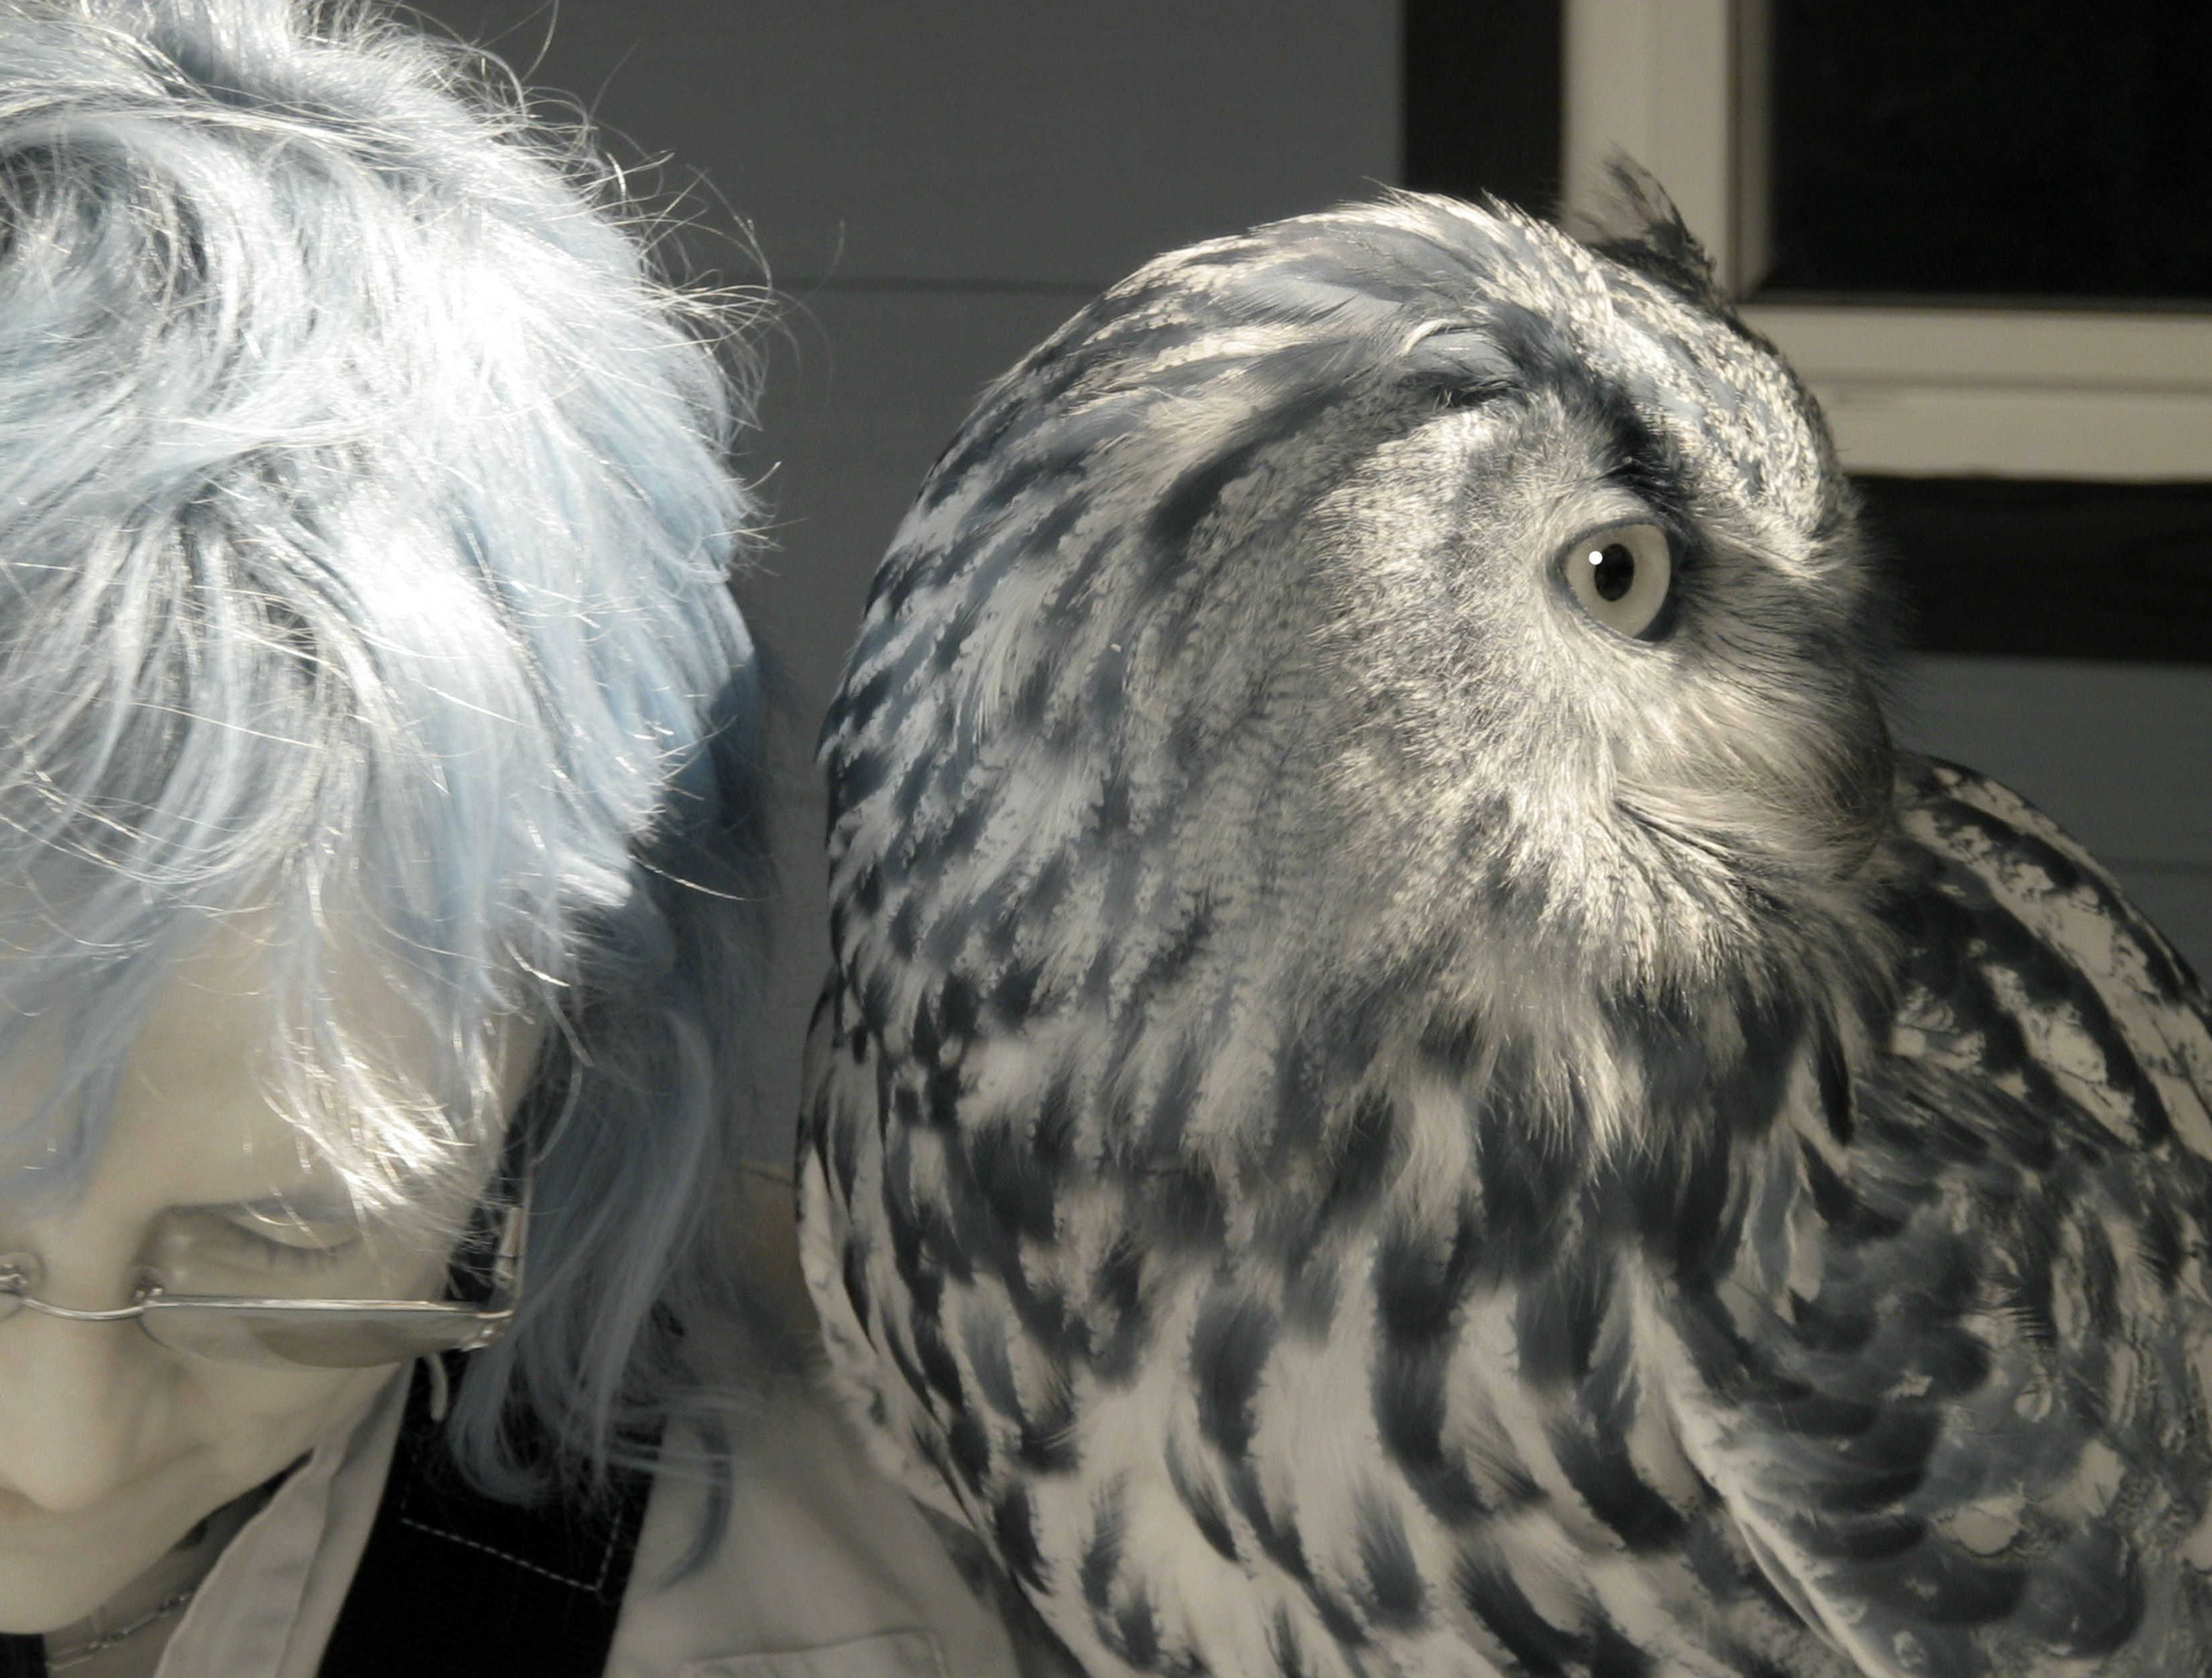
bird, wing, white, beak, monochrome, bird of prey, close up, vertebrate